Subic Freeport Expressway

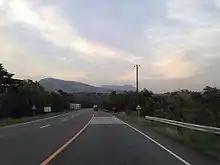
SFEX before the capacity expansion project

Beginning at the intersection of Rizal and Maritan Highways, the expressway runs northward, traversing the wetlands of the former Naval Exchange and going towards Argonaut Highway. The alignment curves to the right as it crosses Argonaut Highway and goes up as it enters the Bataan National Park. The alignment then veers in a southeasterly direction, traversing the side slopes of the mountain. The road enters Bataan, exiting the national park. There are two Total service areas: one before the Subic Bay Metropolitan Authority (SBMA) security checkpoint for southbound lanes and one near the checkpoint for northbound lanes. It would then curve westward, eastward, pass into one river, and repeat in the same direction. There is an overpass after passing the bridge and before entering Subic–Clark–Tarlac Expressway (SCTEX). Upon entering SCTEX, there is a toll plaza and the road forks into two: the left towards Jose Abad Santos Avenue (Olongapo–Gapan Road) and the right is a toll plaza leading to SCTEX.